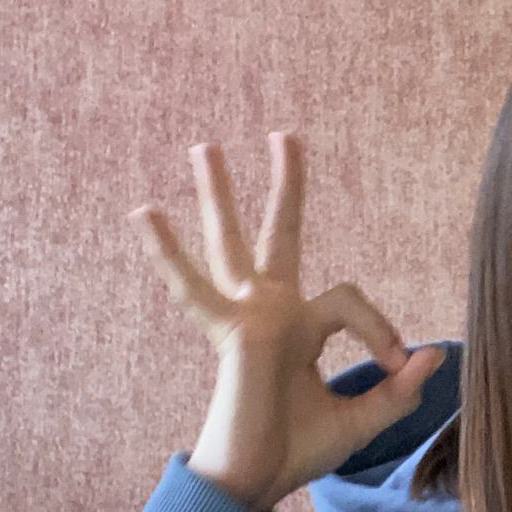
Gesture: ok